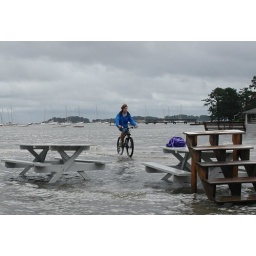
Rowayton Yacht Club sea wall covered by water. Riding bike on the top of the wall.